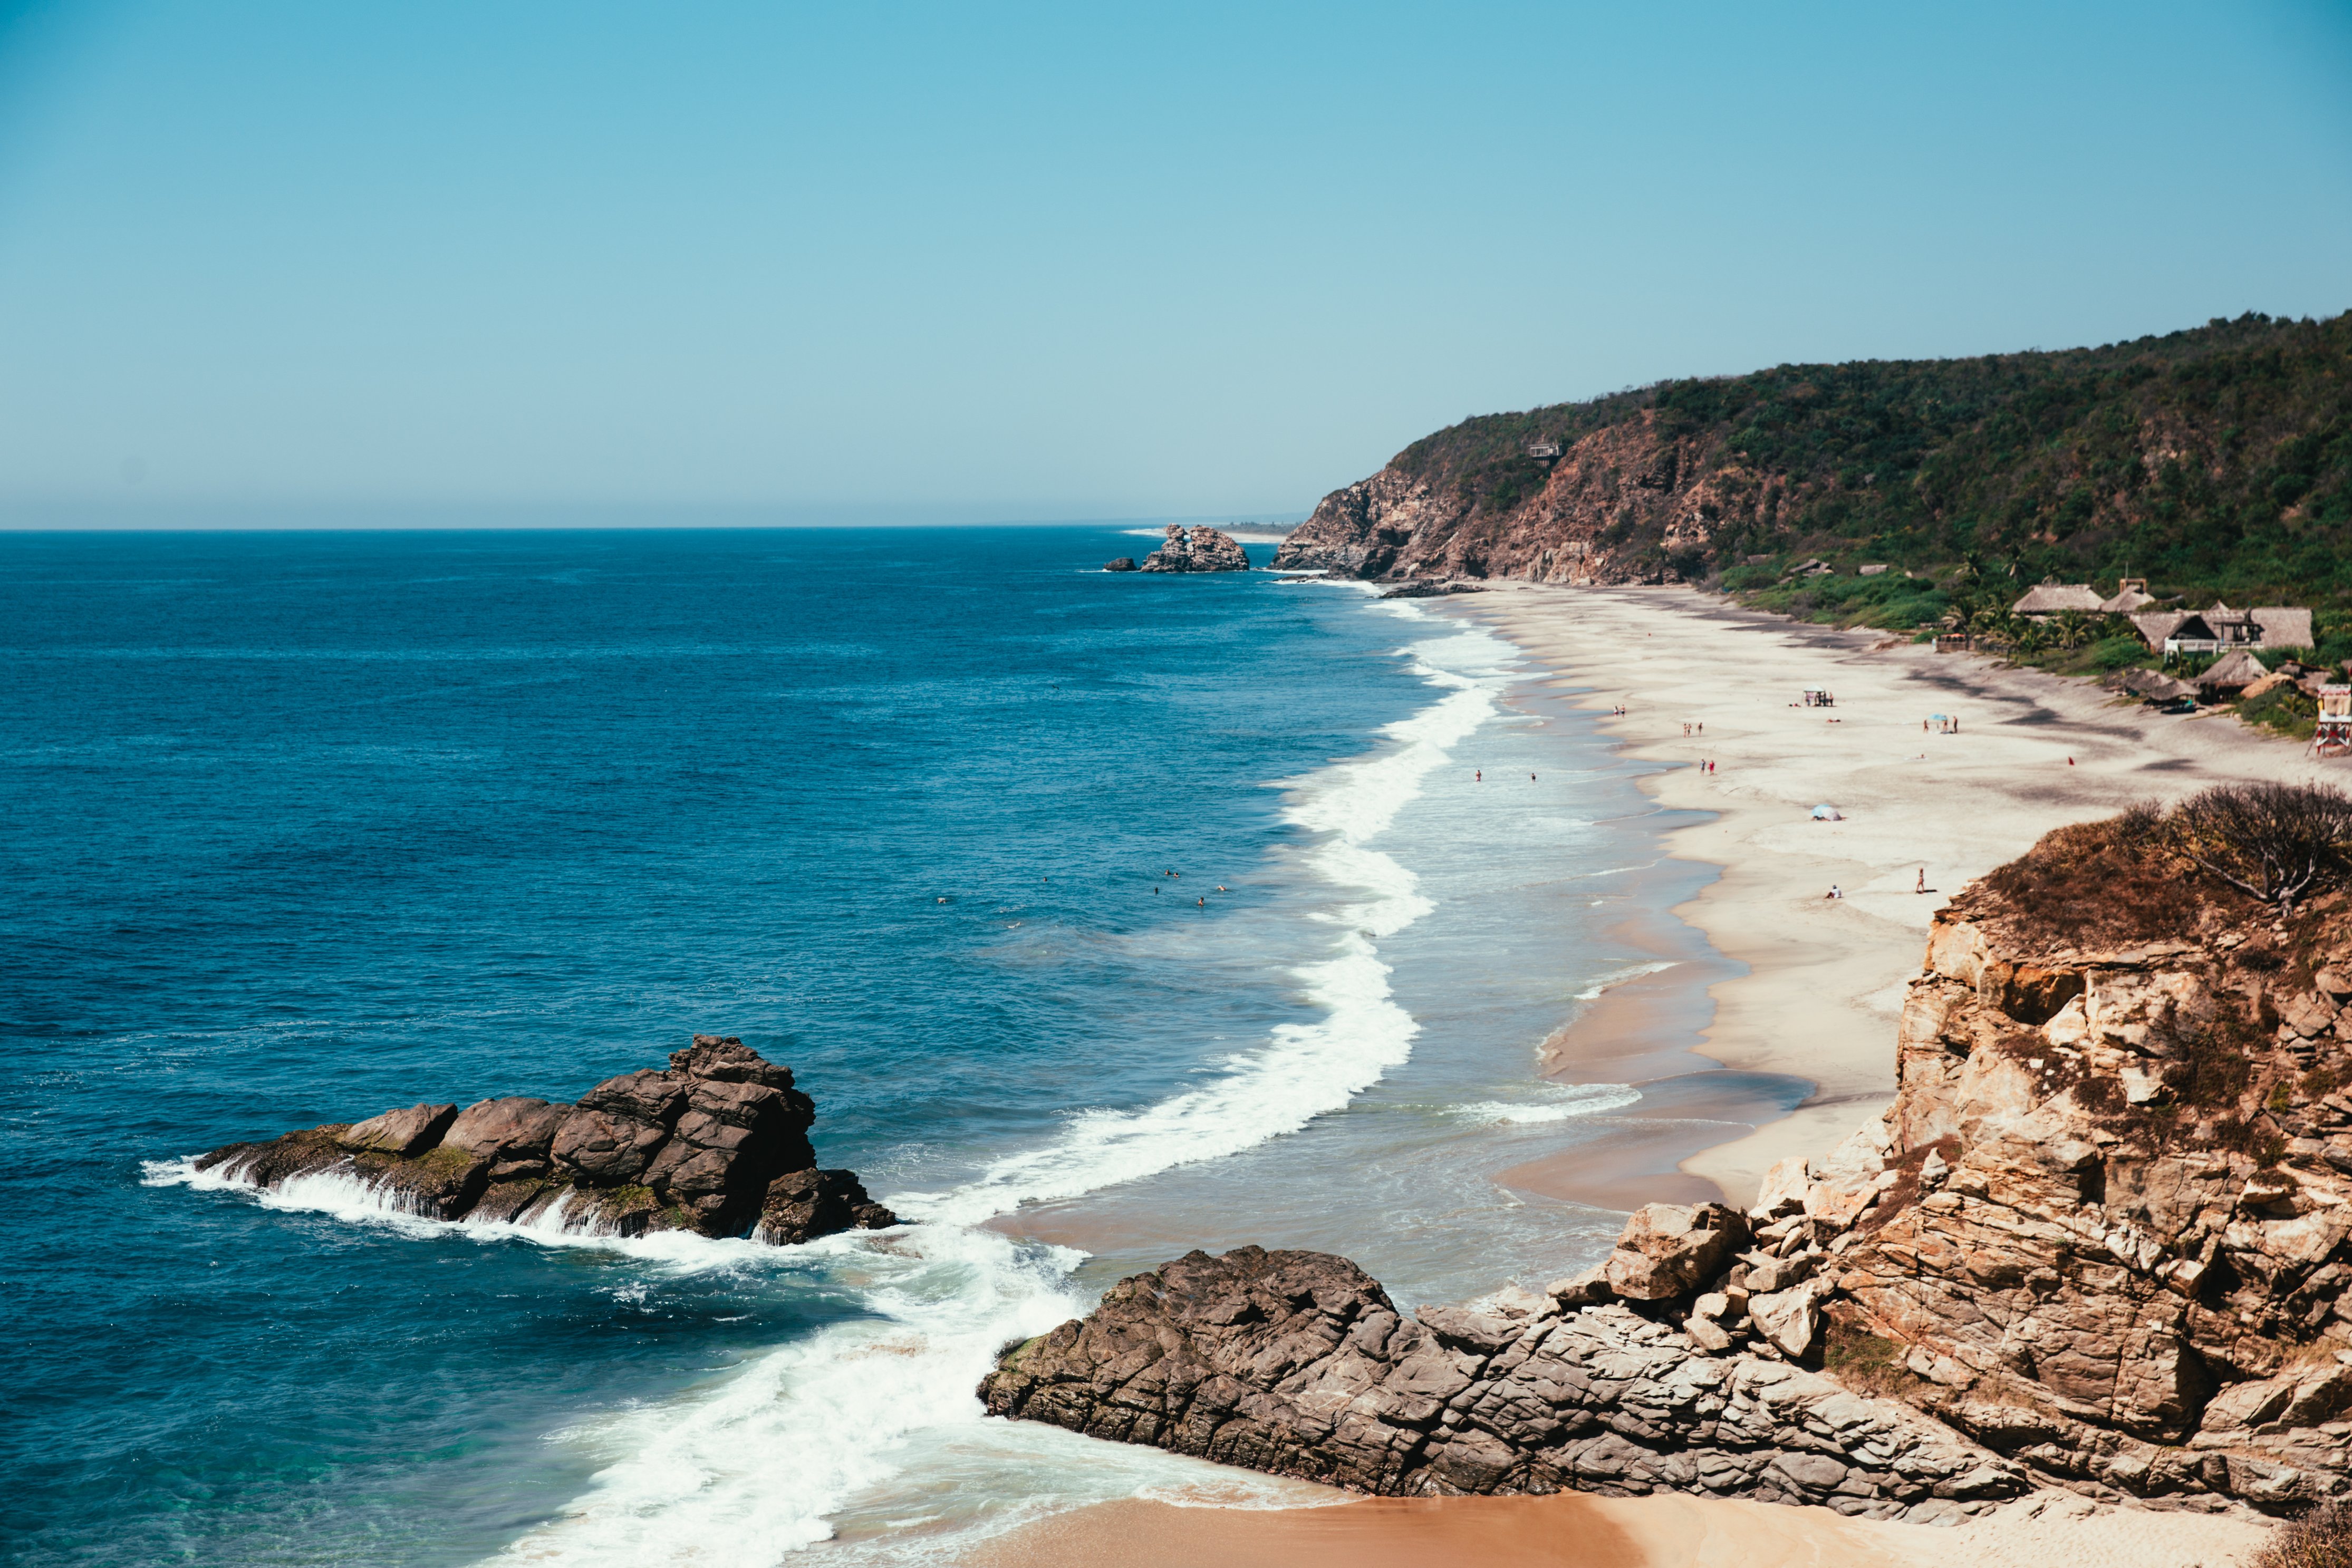
body of water, coast, sea, beach, shore, ocean, coastal and oceanic landforms, headland, bight, promontory, wave, sky, cliff, rock, bay, cape, azure, water, klippe, wind wave, cove, vacation, tropics, summer, tree, terrain, tourism, sand, inlet, horizon, landscape, peninsula, tide, mountain